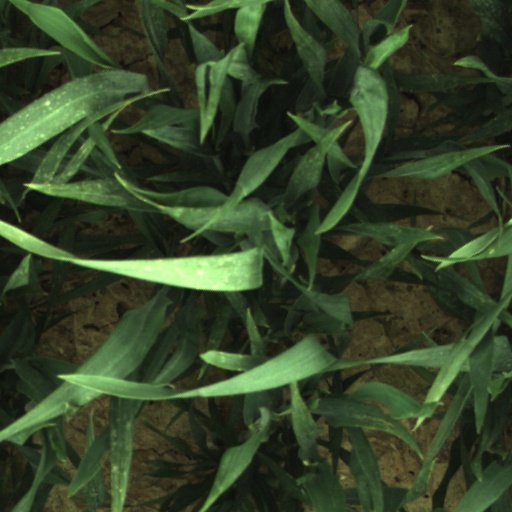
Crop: wheat